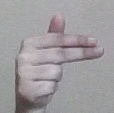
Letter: ghain